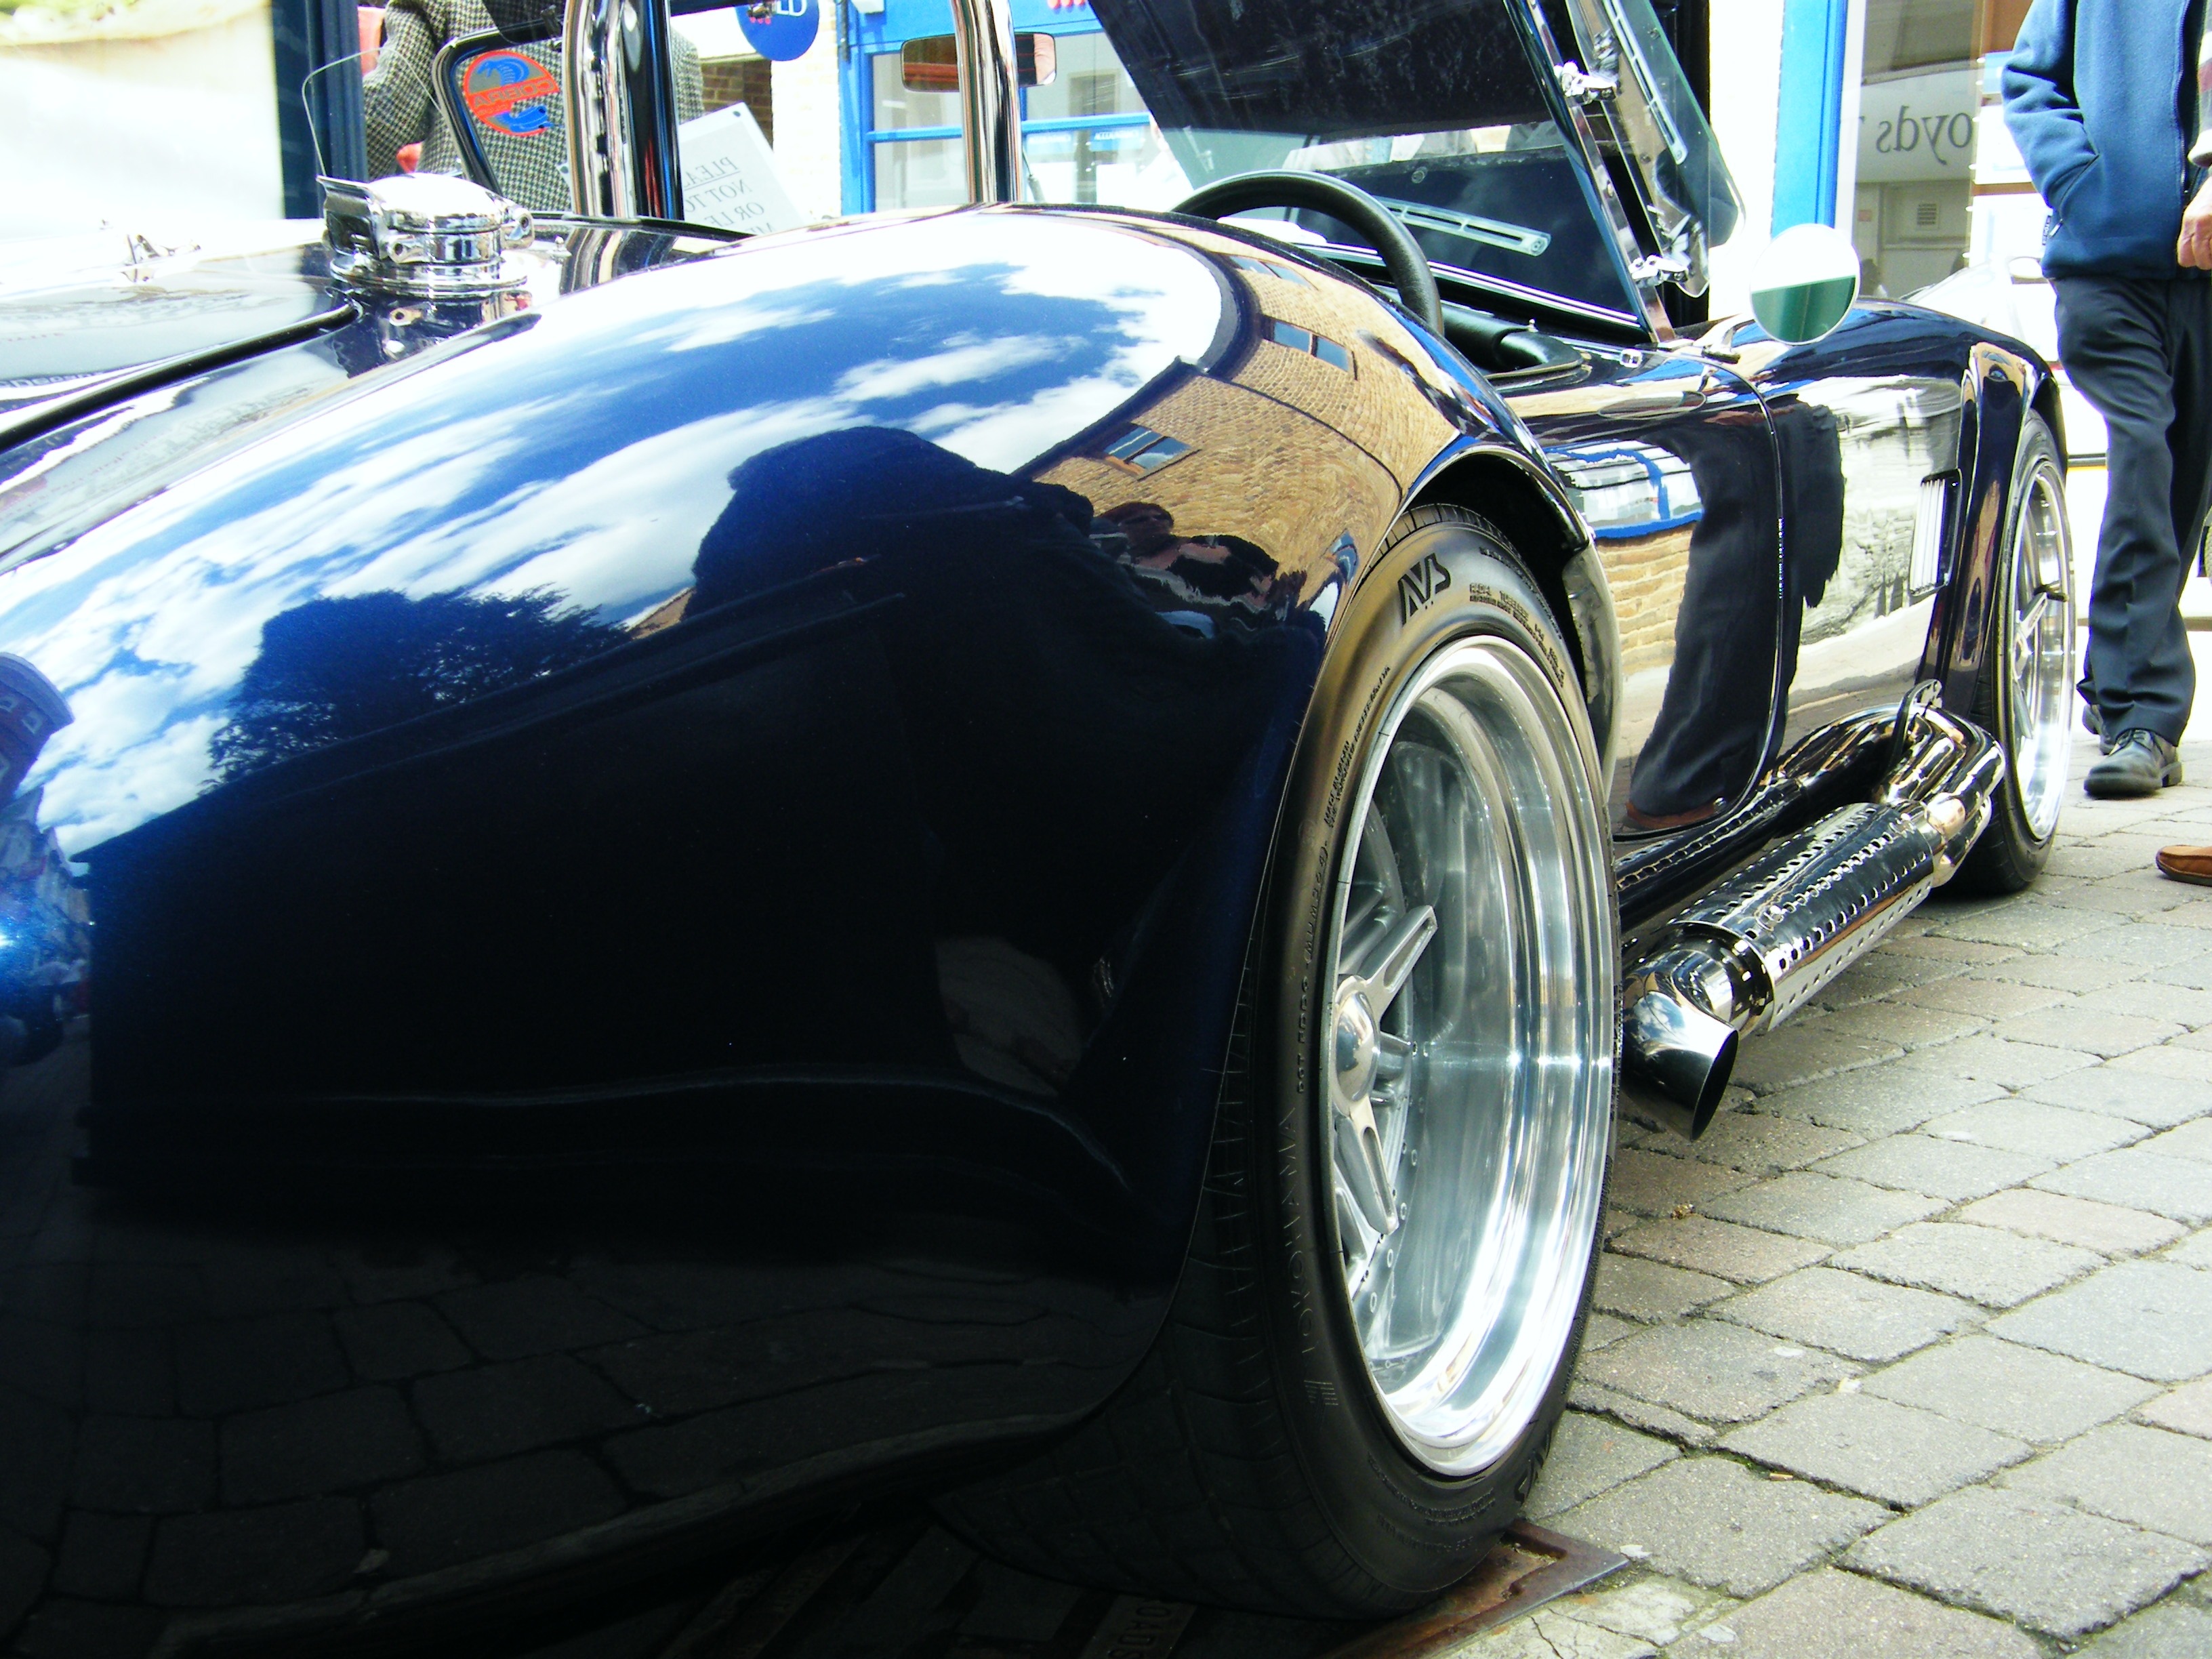
sport, car, vintage, wheel, automobile, transportation, transport, vehicle, drive, machine, automotive, sports car, hood, supercar, engine, classic, convertible, fast, sportscar, cobra, mechanic, powerful, hotrod, land vehicle, automobile make, automotive exterior, automotive design, performance car